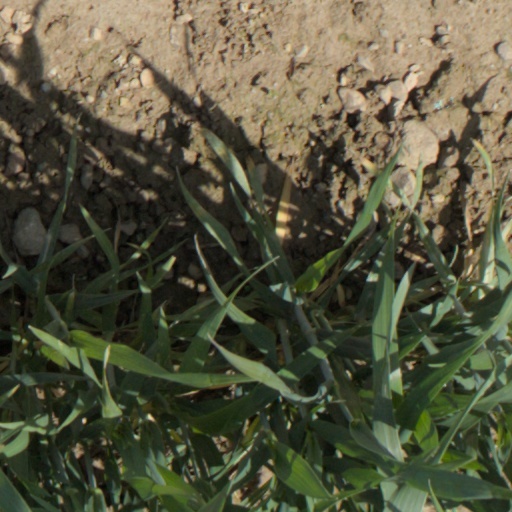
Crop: wheat